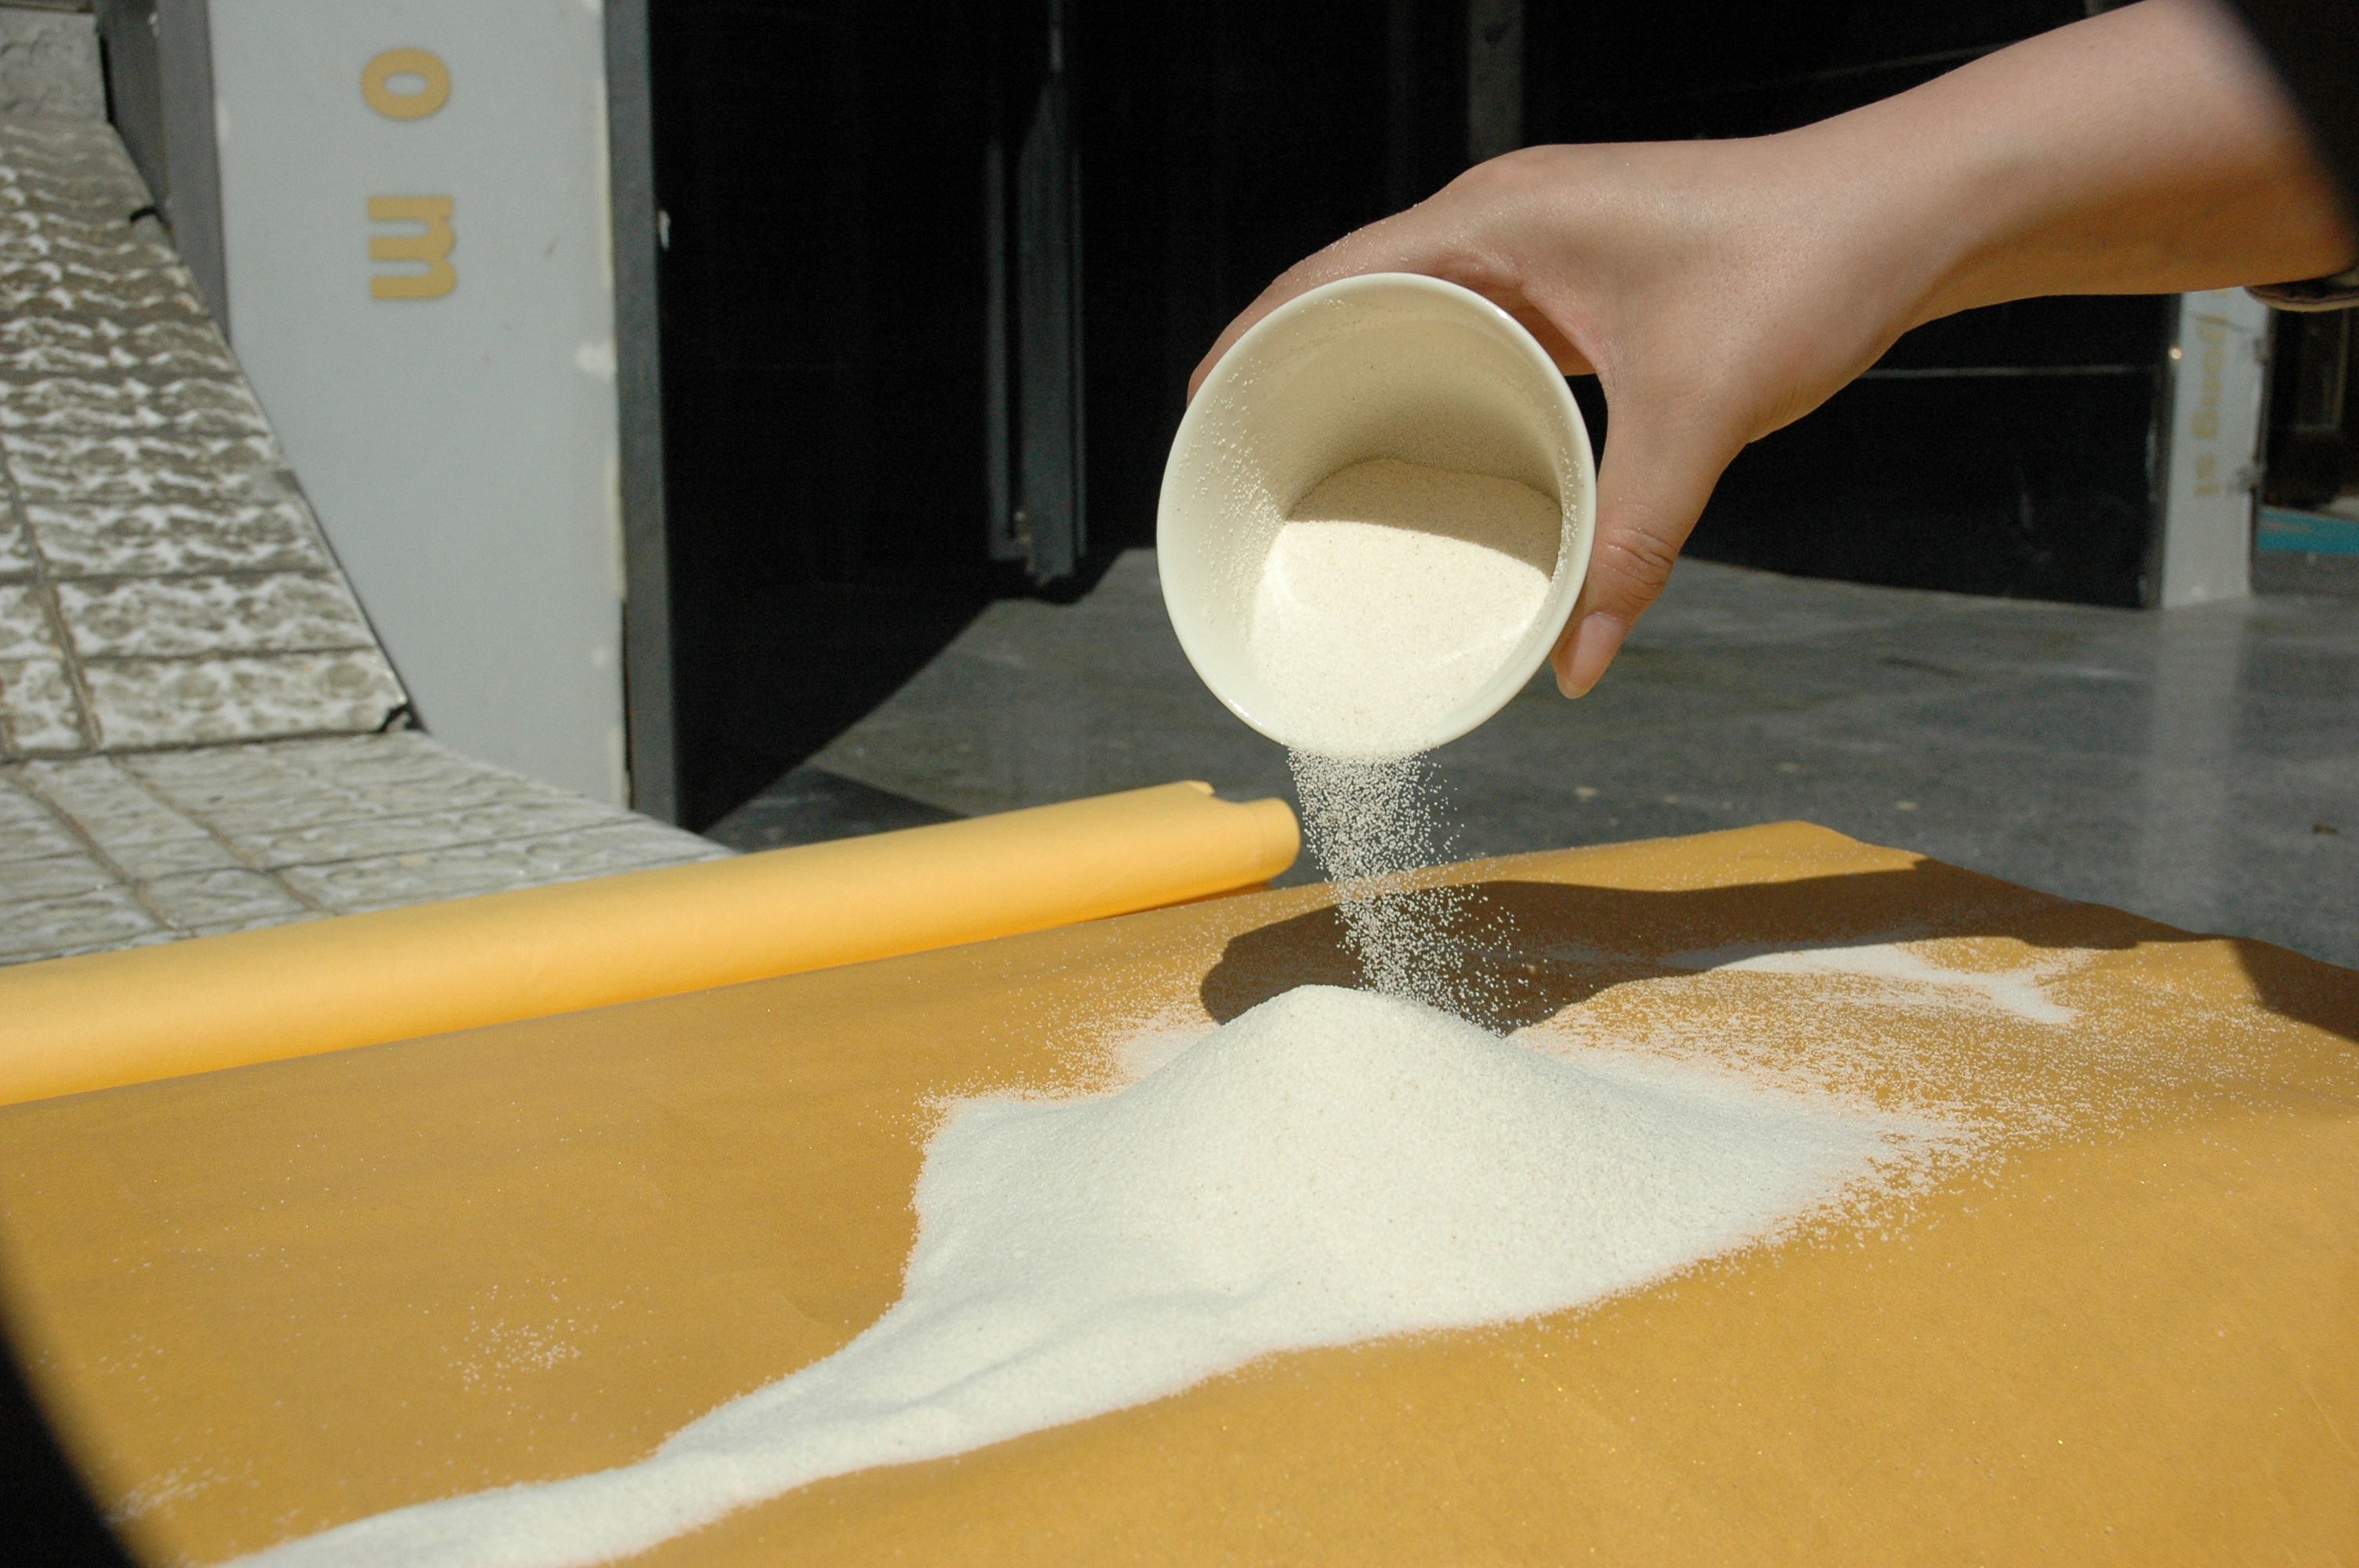
wood, grain, floor, leg, yellow, baking, dough, material, flour, plaster, flooring, durum wheat, semolina, granule, wheat bran